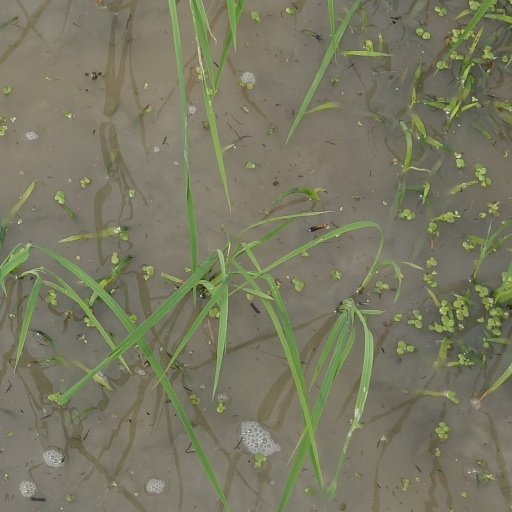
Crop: rice